Arlington Park

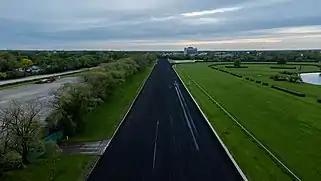
The portion of the track facing west in 2022.

The track had a one-mile and one-eighth dirt oval (prior to its replacement with the synthetic Polytrack in 2007) and a one-mile turf oval. There was stabling on the backstretch for over 2,000 horses.